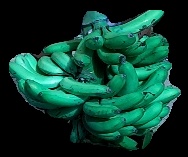
Variety: pachbale
Grade: grade3